Sarah's Cottage, Isle of Man

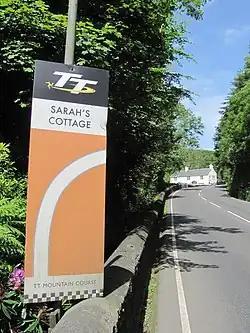

Sarah's Cottage ('farm of the steep sided hill') is situated between the 11th milestone and 12th milestones on Creg Willey’s Hill on the primary A3 Castletown to Ramsey Road in the parish of Kirk German in the Isle of Man.